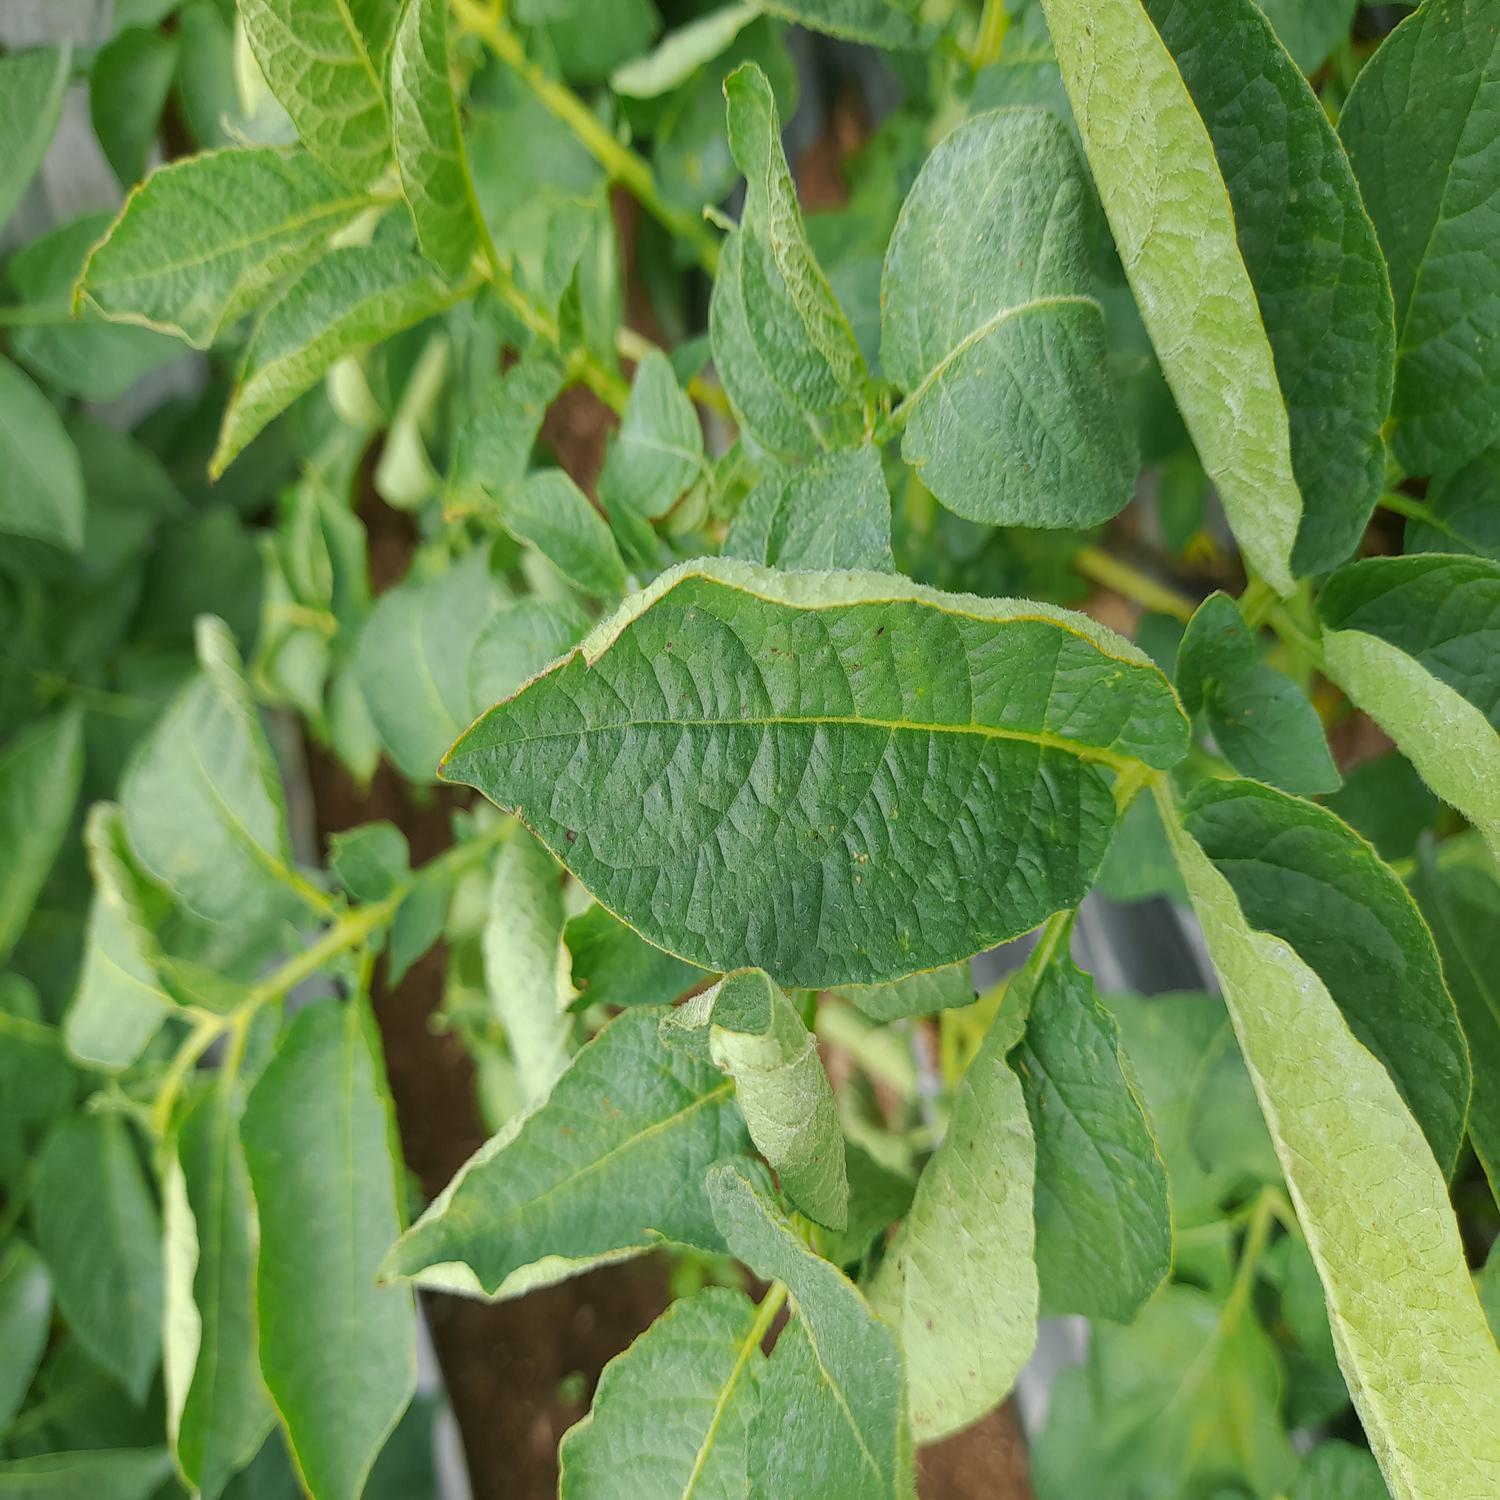
Etiqueta: Pudricion_Parda